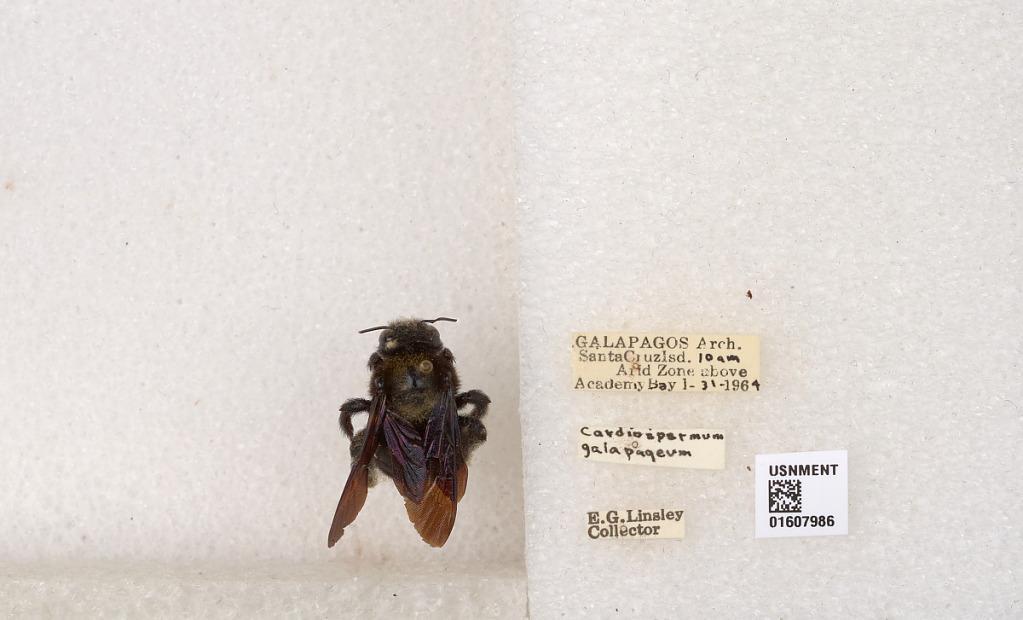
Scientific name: Xylocopa (Neoxylocopa) darwini Cockerell
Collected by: E. Linsley
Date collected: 1964-1-31
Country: Ecuador
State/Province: Galapagos
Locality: Santa Cruz Isd. Arid Zone above Academy Bay
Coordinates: -0.737449, -90.3044